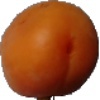
Label: Apricot 1